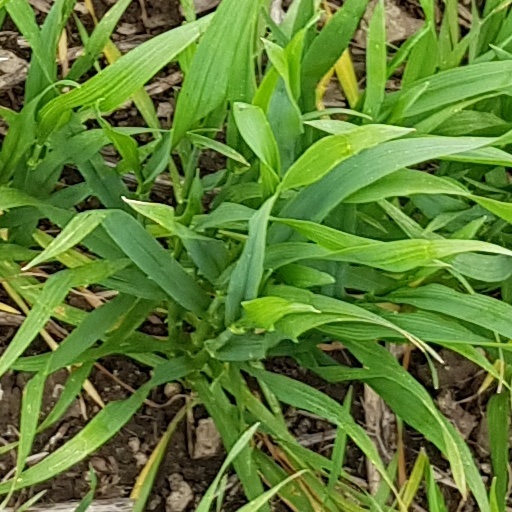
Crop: wheat